Colmenar de Oreja

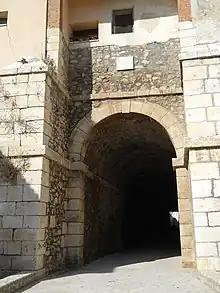
Arco de Zacatín

After the Roman conquest, Julius Caesar distributed the land among the veterans of his legions, creating rural Roman villas, being the most relevant the villa of Aurelia, which later became a renowned Roman, Hispano-Roman and Visigoth city, and the origin of the actual Colmenar de Oreja. At the time of the creation of the city of Aurelia, Colmenar already existed as a settlement linked to apiculture (colmenar in Spanish means apiary) and stonemasonry from the limestone quarries that still exist in the area.